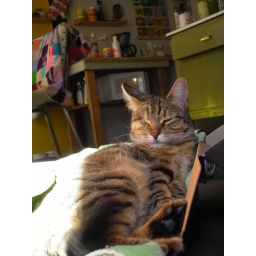
Tammy McKay in her new shoe box